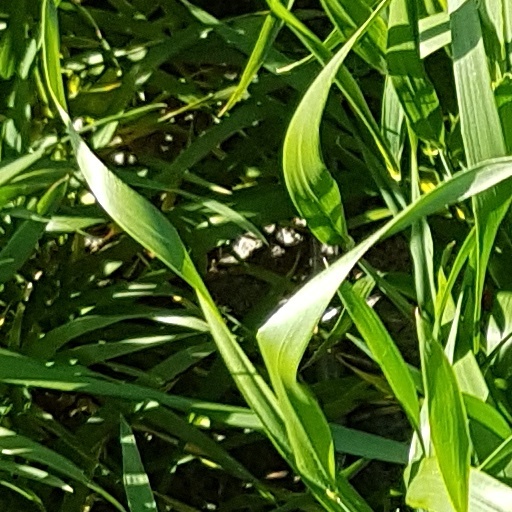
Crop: wheat